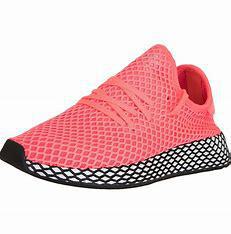
Brand: Adidas
Model: Deerupt Runner